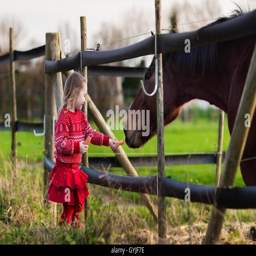
family on a farm in autumn .